Daniel Oliveira (rally driver)

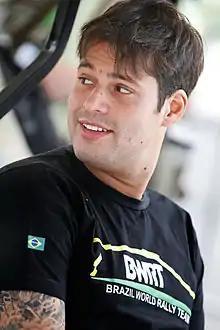
Oliveira at 2012 Rally de Portugal

On entering the Intercontinental Rally Challenge in the 2010 season Oliveira was known only locally. He participated in ten rallies during the season, achieving two points at the Rally Internacional de Curitiba.